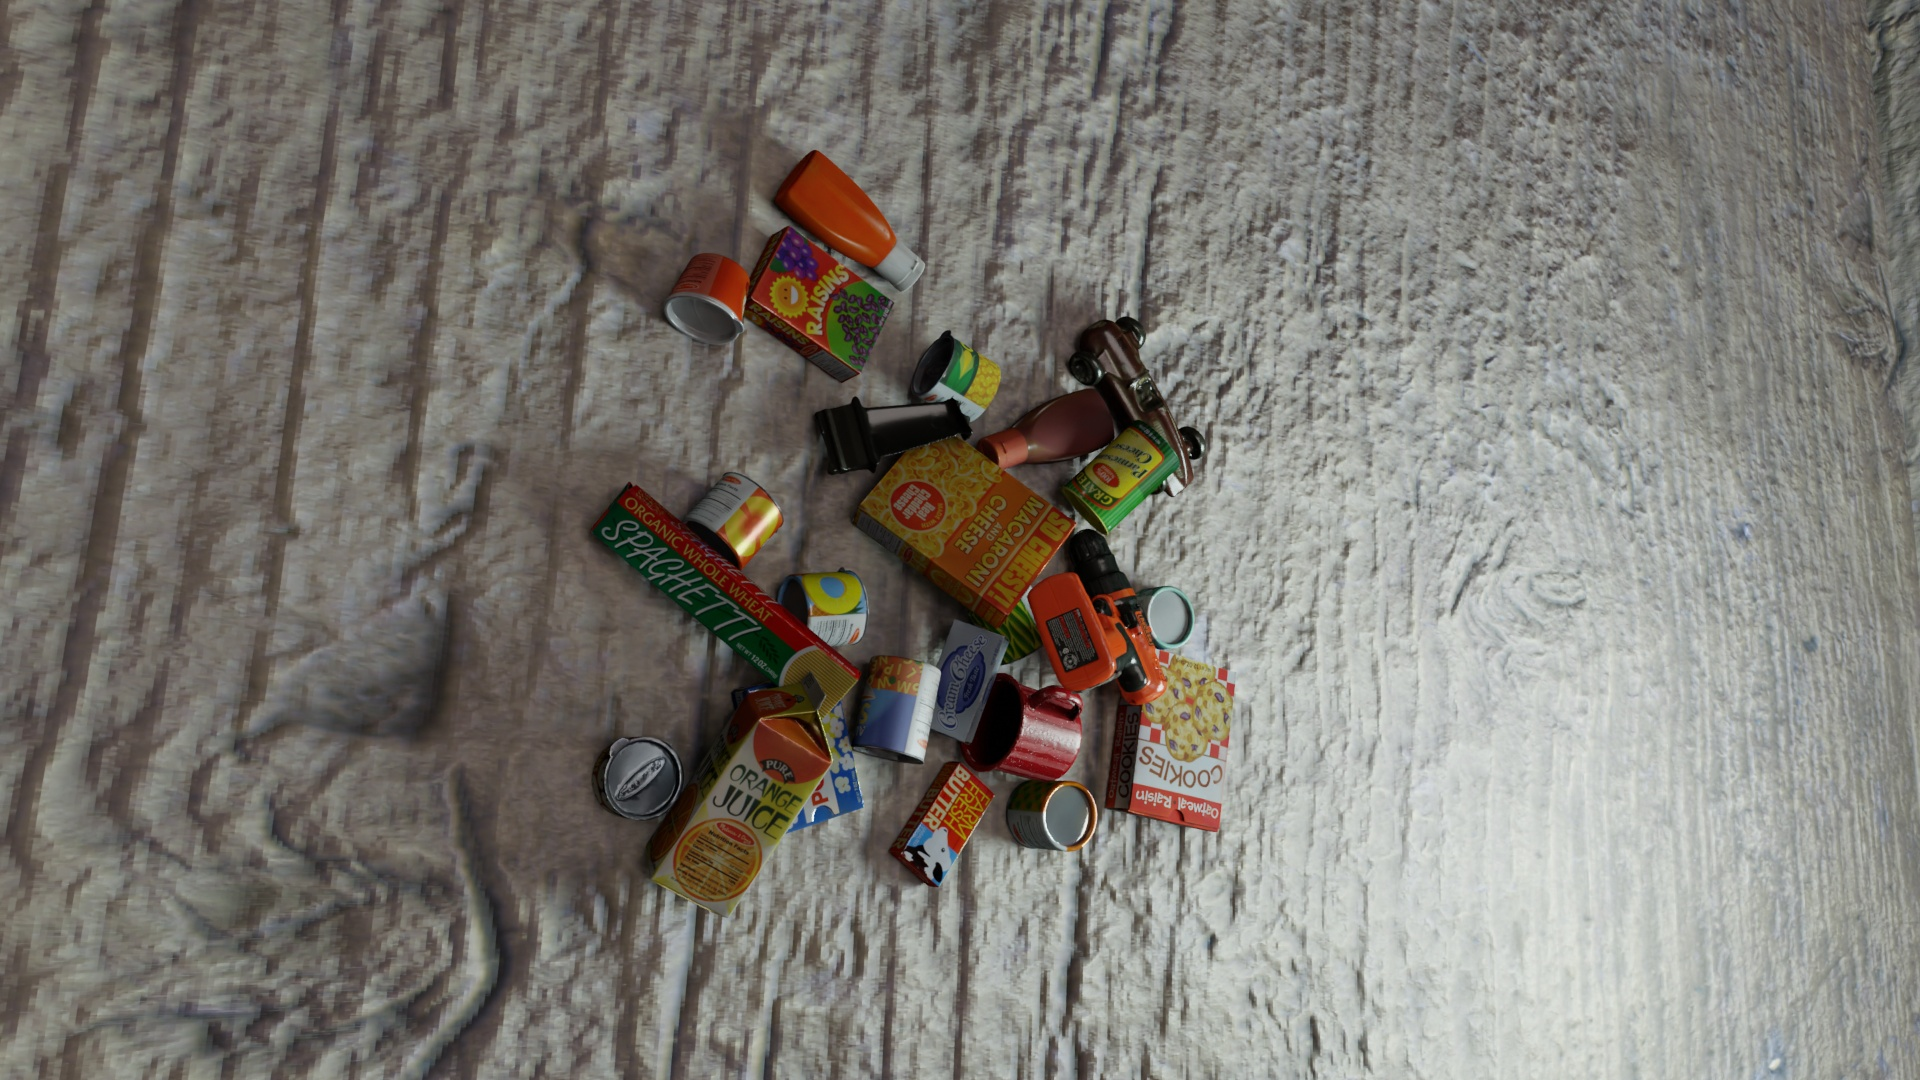
Question:
What are the eight normalized (x, y) image coordinates between 0 and 1 of the cuboid corners for the carton of orange juice? Your answer should be a list of normalized (x, y) image coordinates between 0 and 1 with bottom face first then top face, all counter-clockwise.
Answer: [(0.336979, 0.814815), (0.378646, 0.853704), (0.373958, 0.819444), (0.334375, 0.782407), (0.409896, 0.62037), (0.45, 0.662963), (0.440625, 0.639815), (0.403125, 0.6)]